Jenny Lind

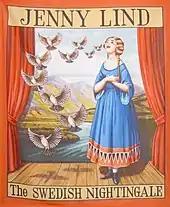
Barnum poster

At the Royal Swedish Opera, Lind had been friends with the tenor Julius Günther. They sang together both in opera and on the concert stage and became romantically linked by 1844. Their schedules separated them, however, as Günther remained in Stockholm and then became a student of Garcia in Paris in 1846–1847. After reuniting in Sweden, according to Lind's 1891 "Memoir", they became engaged to marry in the spring of 1848, just before Lind returned to England. However, the two broke off the engagement in October of the same year.